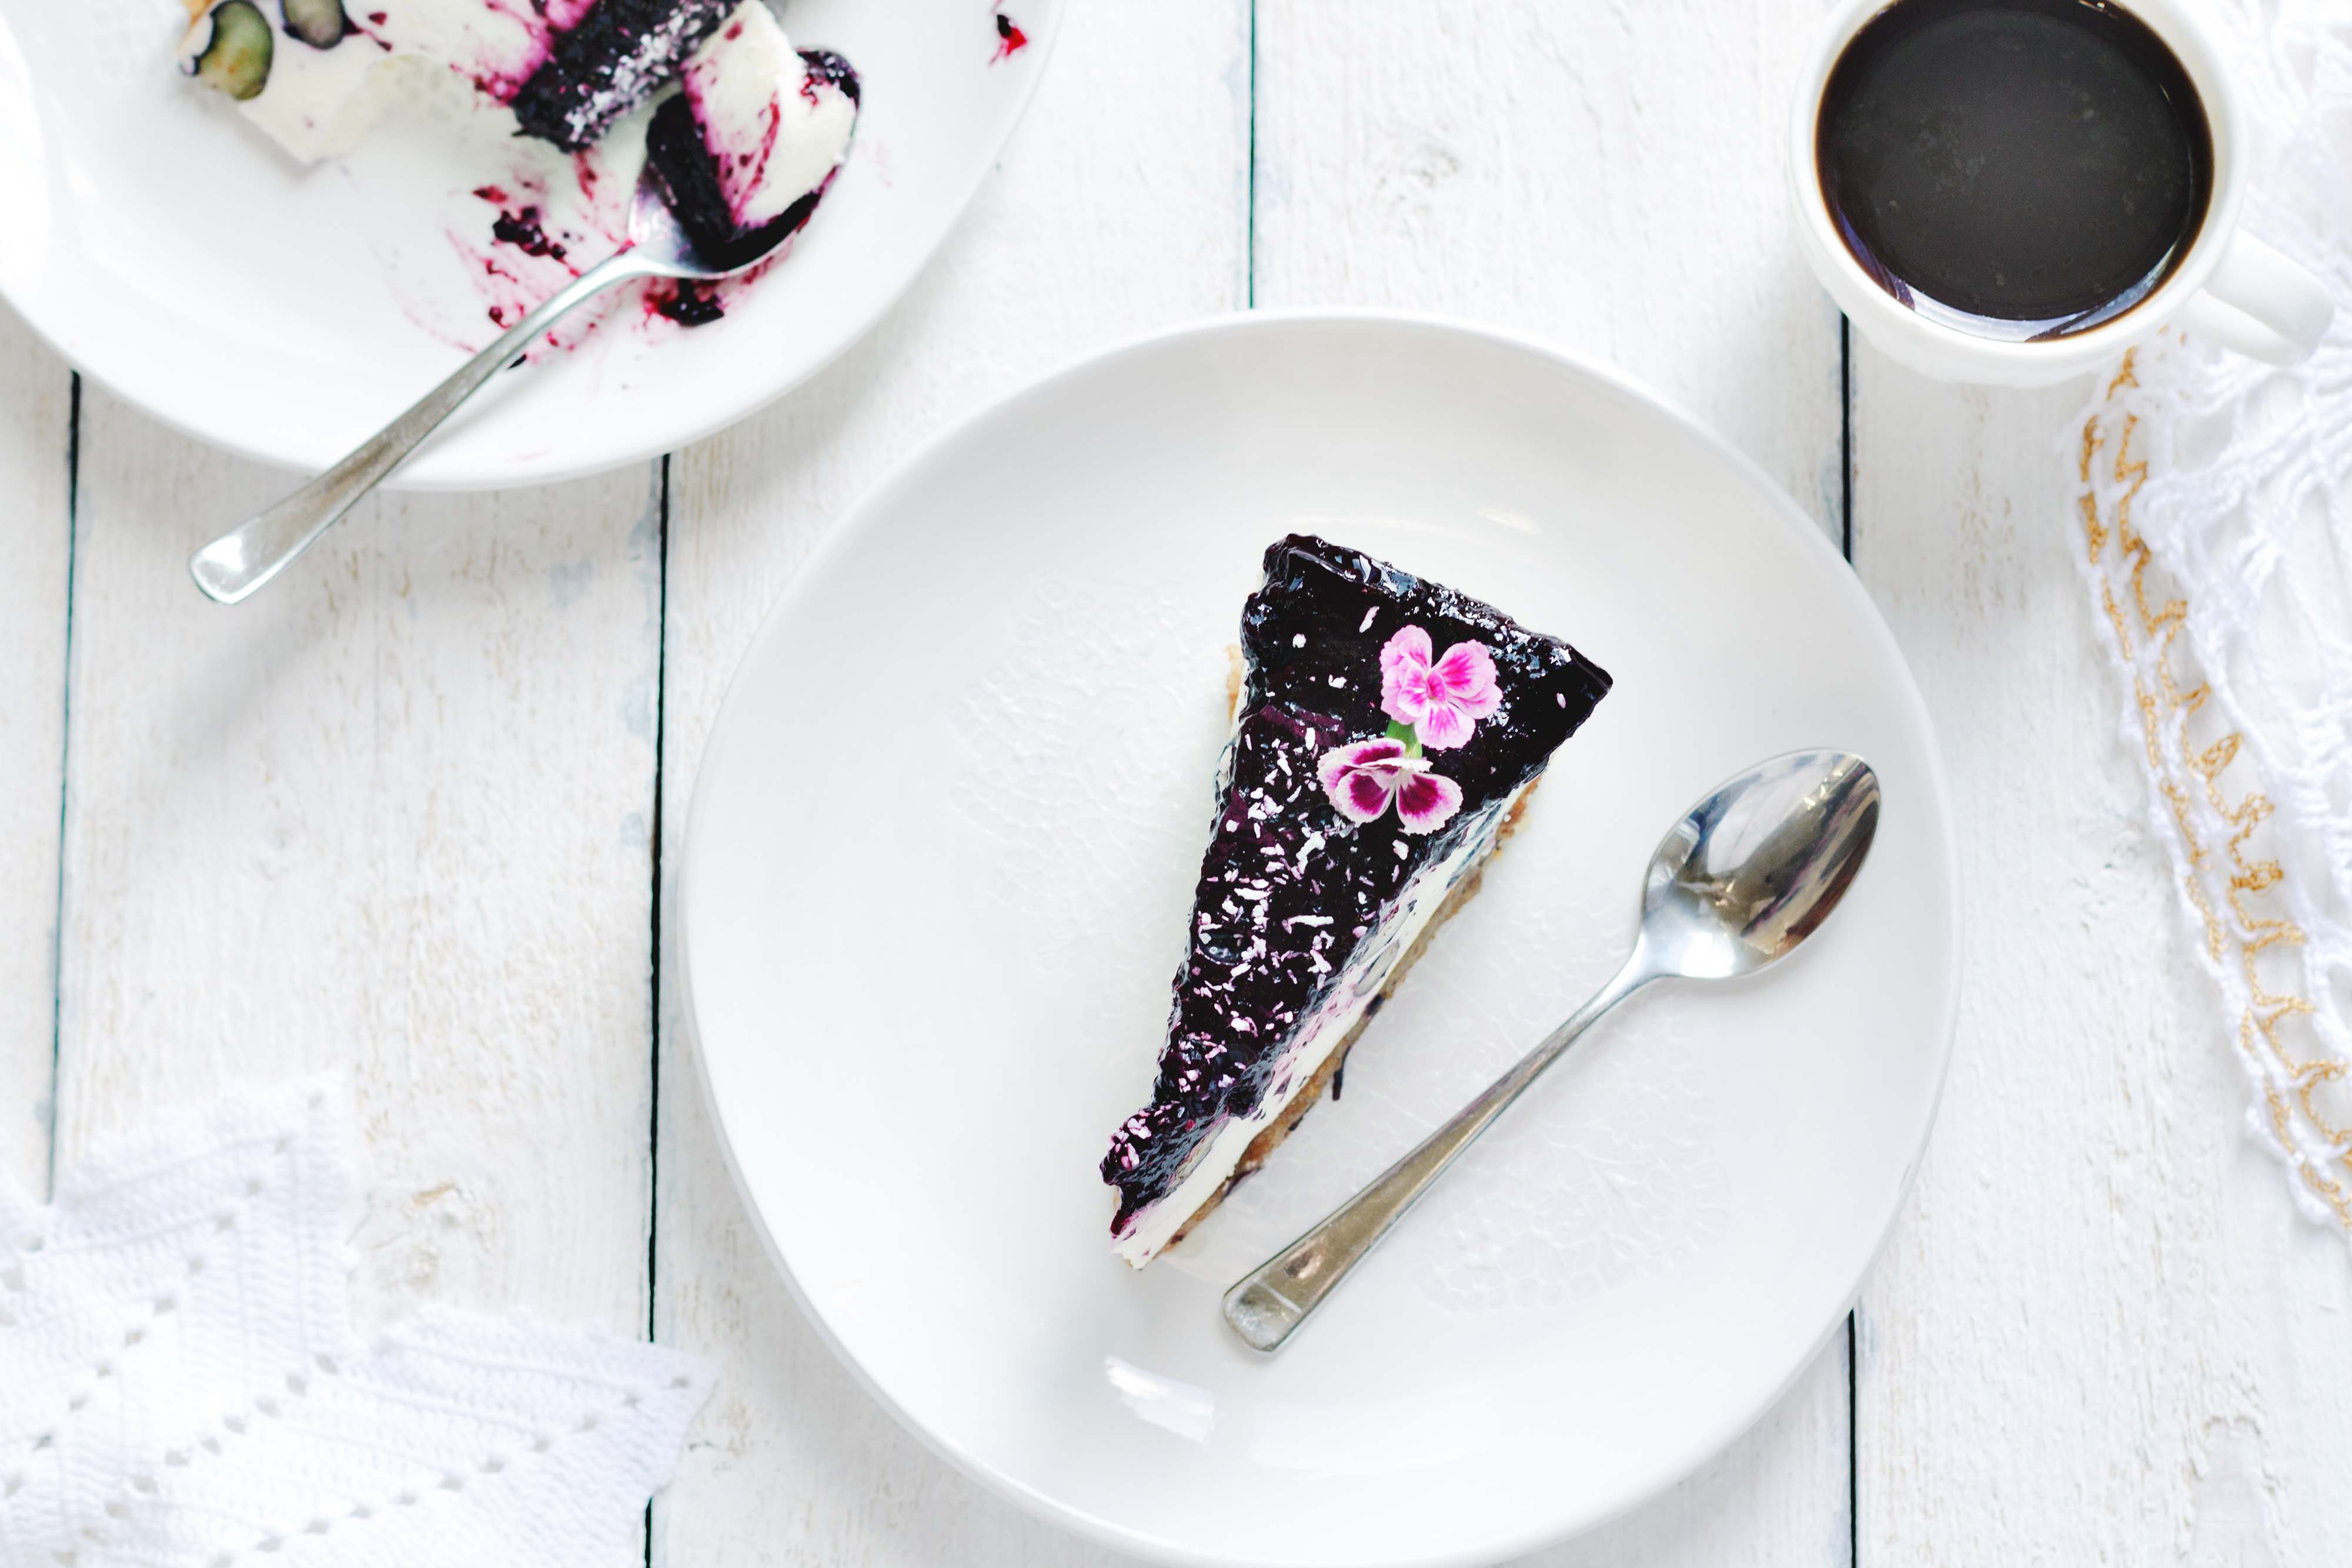
food, dessert, plate, dish, pink, cuisine, dishware, cheesecake, baked goods, semifreddo, ingredient, pastry, tart, scone, tableware, breakfast, torte, berry